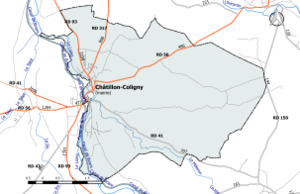
Carte du réseau routier de la commune de fr:Châtillon-Coligny.
Châtillon-Coligny est une commune française située dans le département du Loiret, en région Centre-Val de Loire.